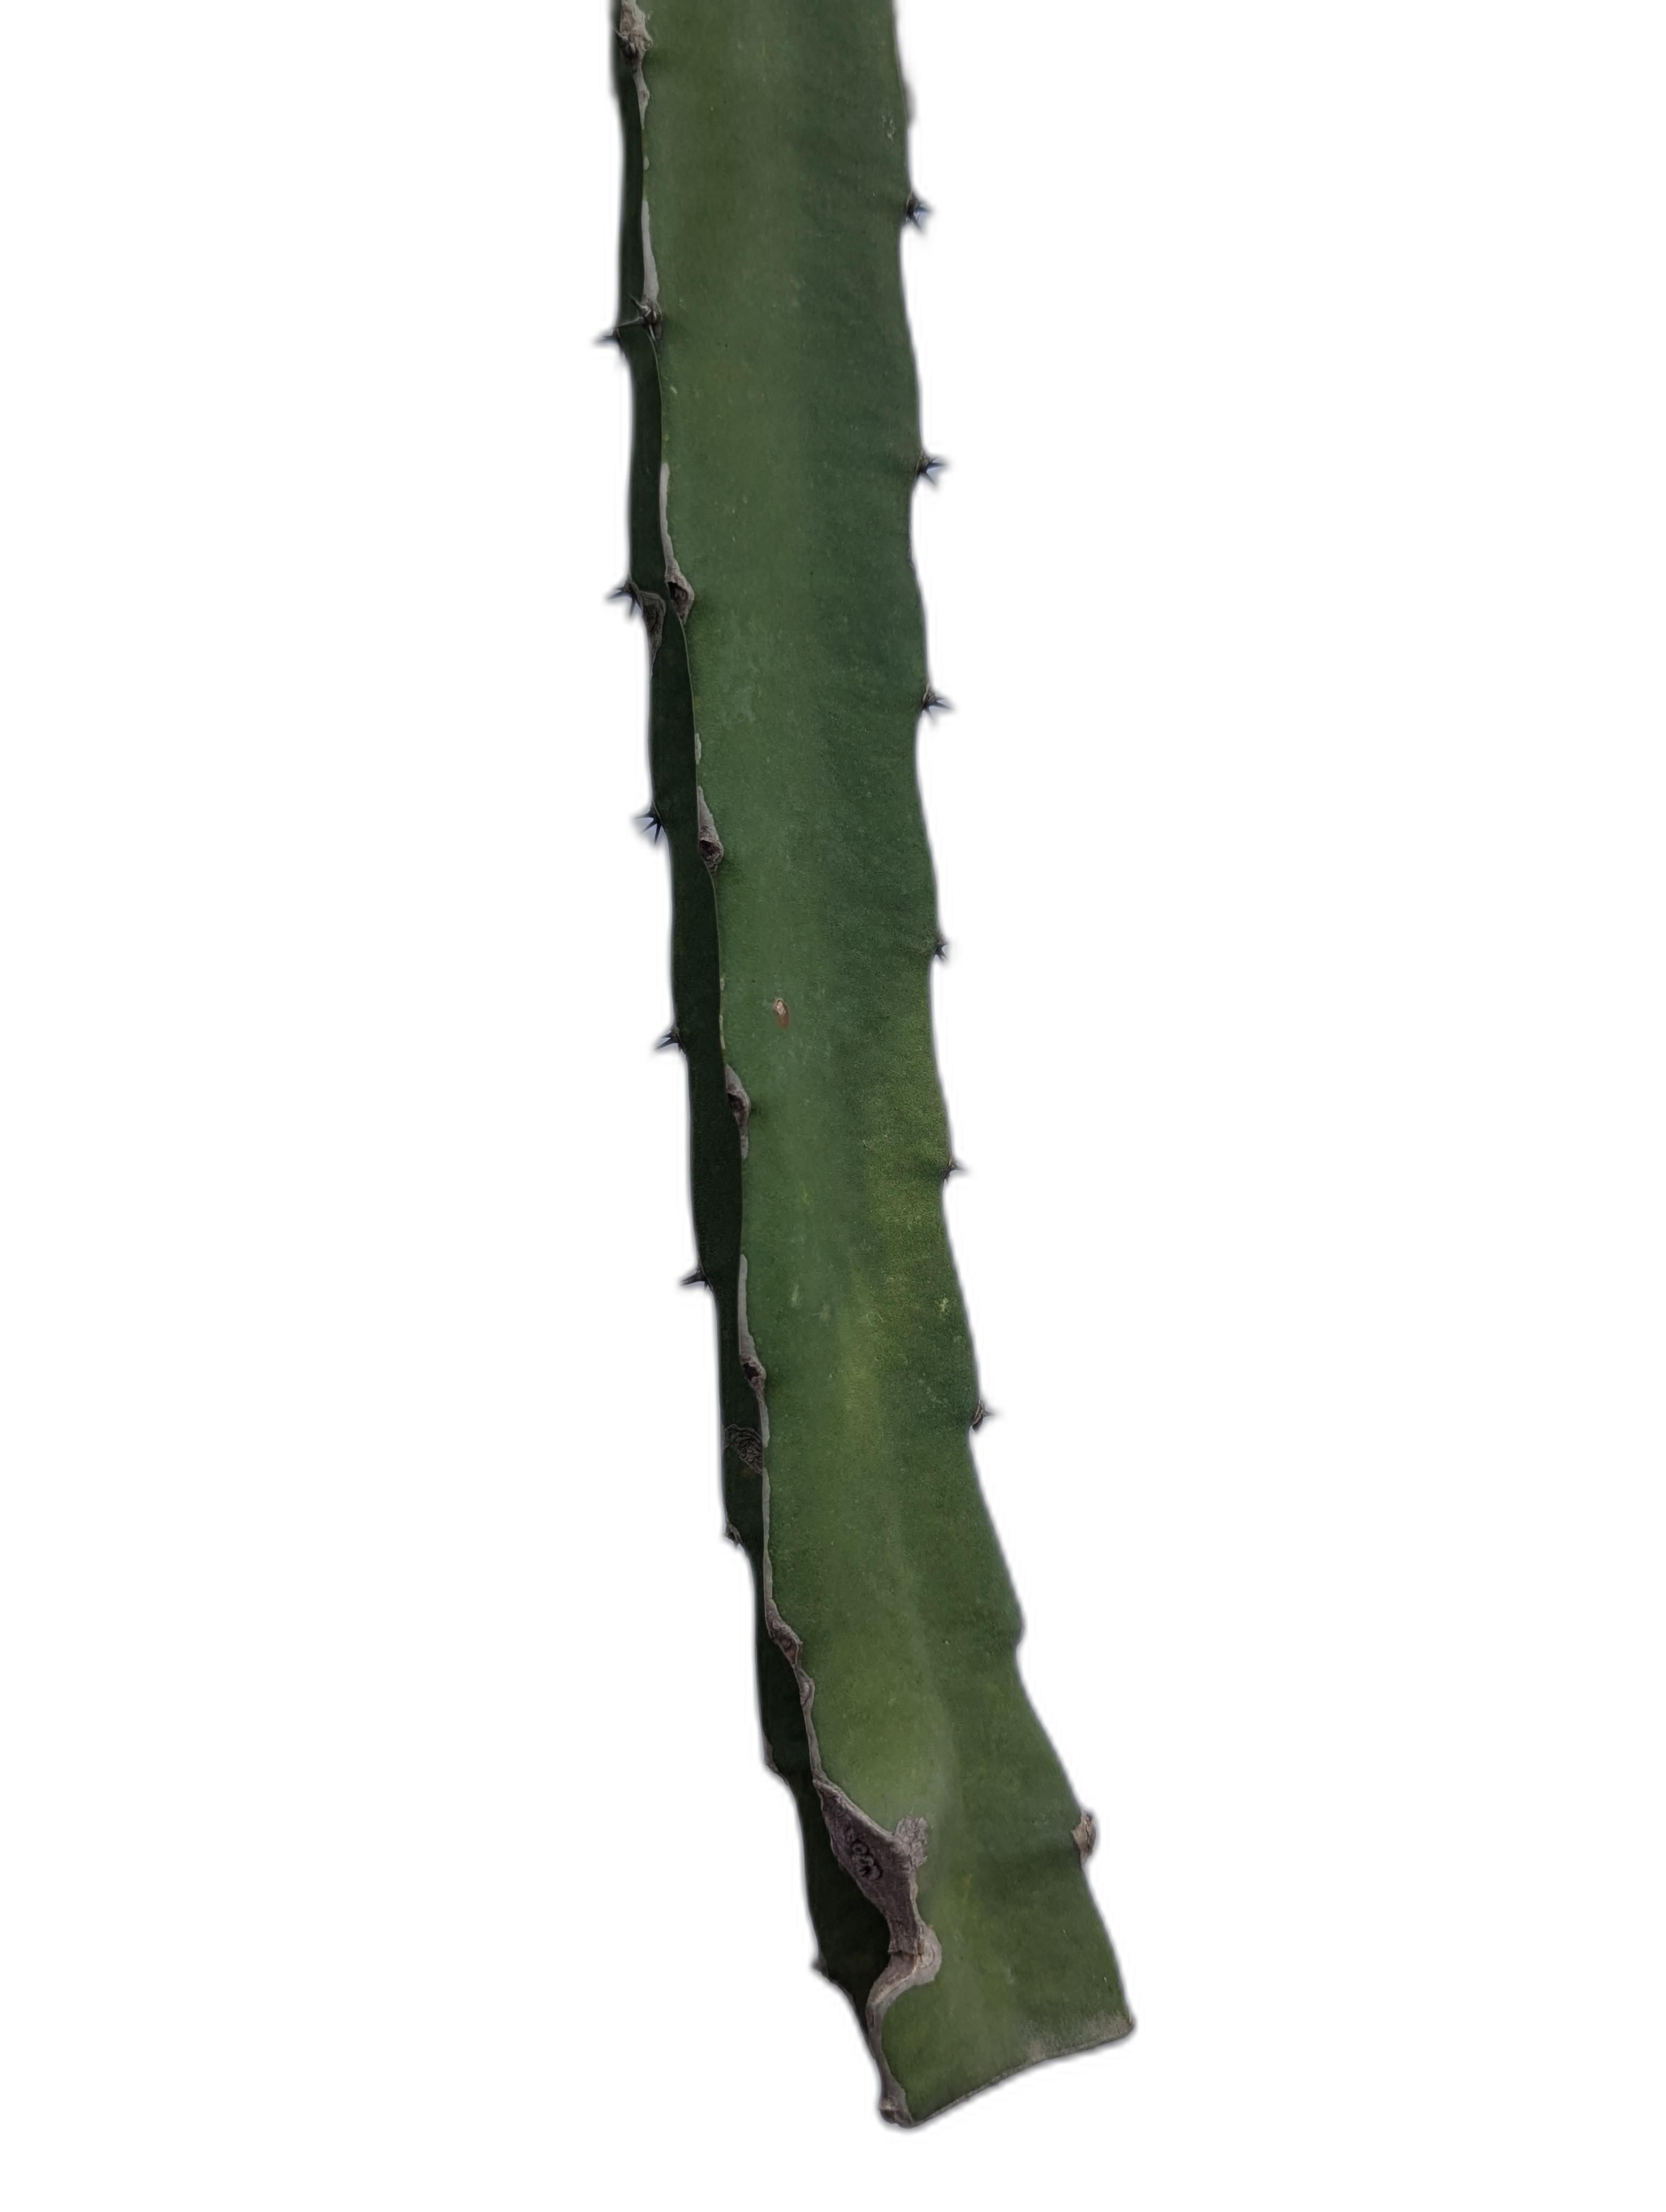
Label: Good leaf